Pierre de Ronsard

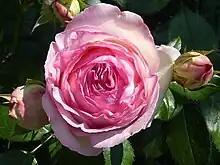
Rose cultivar 'Pierre de Ronsard', named in reference to Ronsard's poem "Ode à Cassandre" ("Mignonne, allons voir si la rose...")

The character and fortunes of Ronsard's works are among the most remarkable in literary history, and supply in themselves a kind of illustration of the progress of French literature during the last three centuries. It was long his fortune to be almost always extravagantly admired or violently attacked. At first, as has been said, the enmity, not altogether unprovoked, of the friends and followers of Marot fell to his lot, then the still fiercer antagonism of the Huguenot faction, who, happening to possess a poet of great merit in Du Bartas, were able to attack Ronsard at his tenderest point. But fate had by no means done its worst with him in his lifetime. After his death the classical reaction set in under the auspices of Malherbe, who seems to have been animated with a sort of personal hatred of Ronsard, though it is not clear that they ever met. After Malherbe, the rising glory of Corneille and his contemporaries obscured the tentative and unequal work of the Pléiade, which was, moreover, directly attacked by Boileau himself, the dictator of French criticism in the last half of the 17th century.